Linguistic Linked Open Data

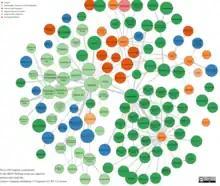
LLOD Cloud (2016-05-24)

Linguistic Linked Open Data describes the publication of data for linguistics and natural language processing using the following principles: